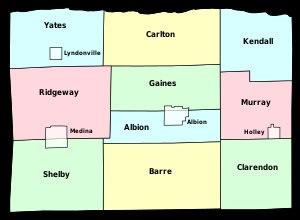
Le comté d'Orleans est l'un des 62 comtés de l'État de New York, aux États-Unis. Le siège du comté est Albion.